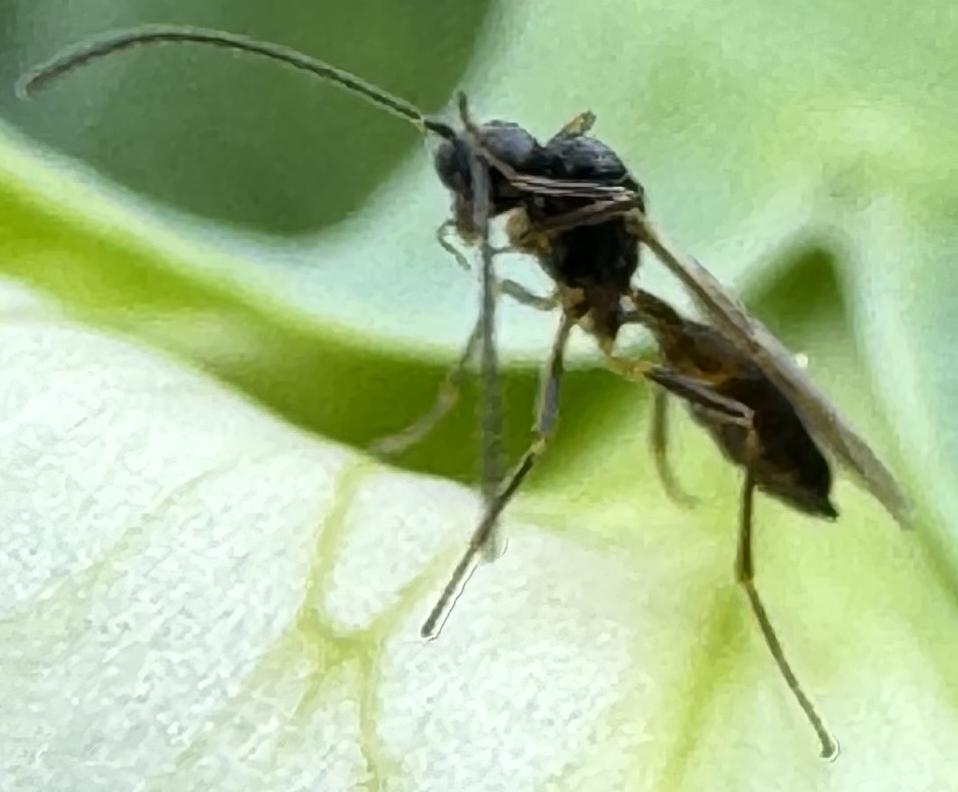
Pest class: predators